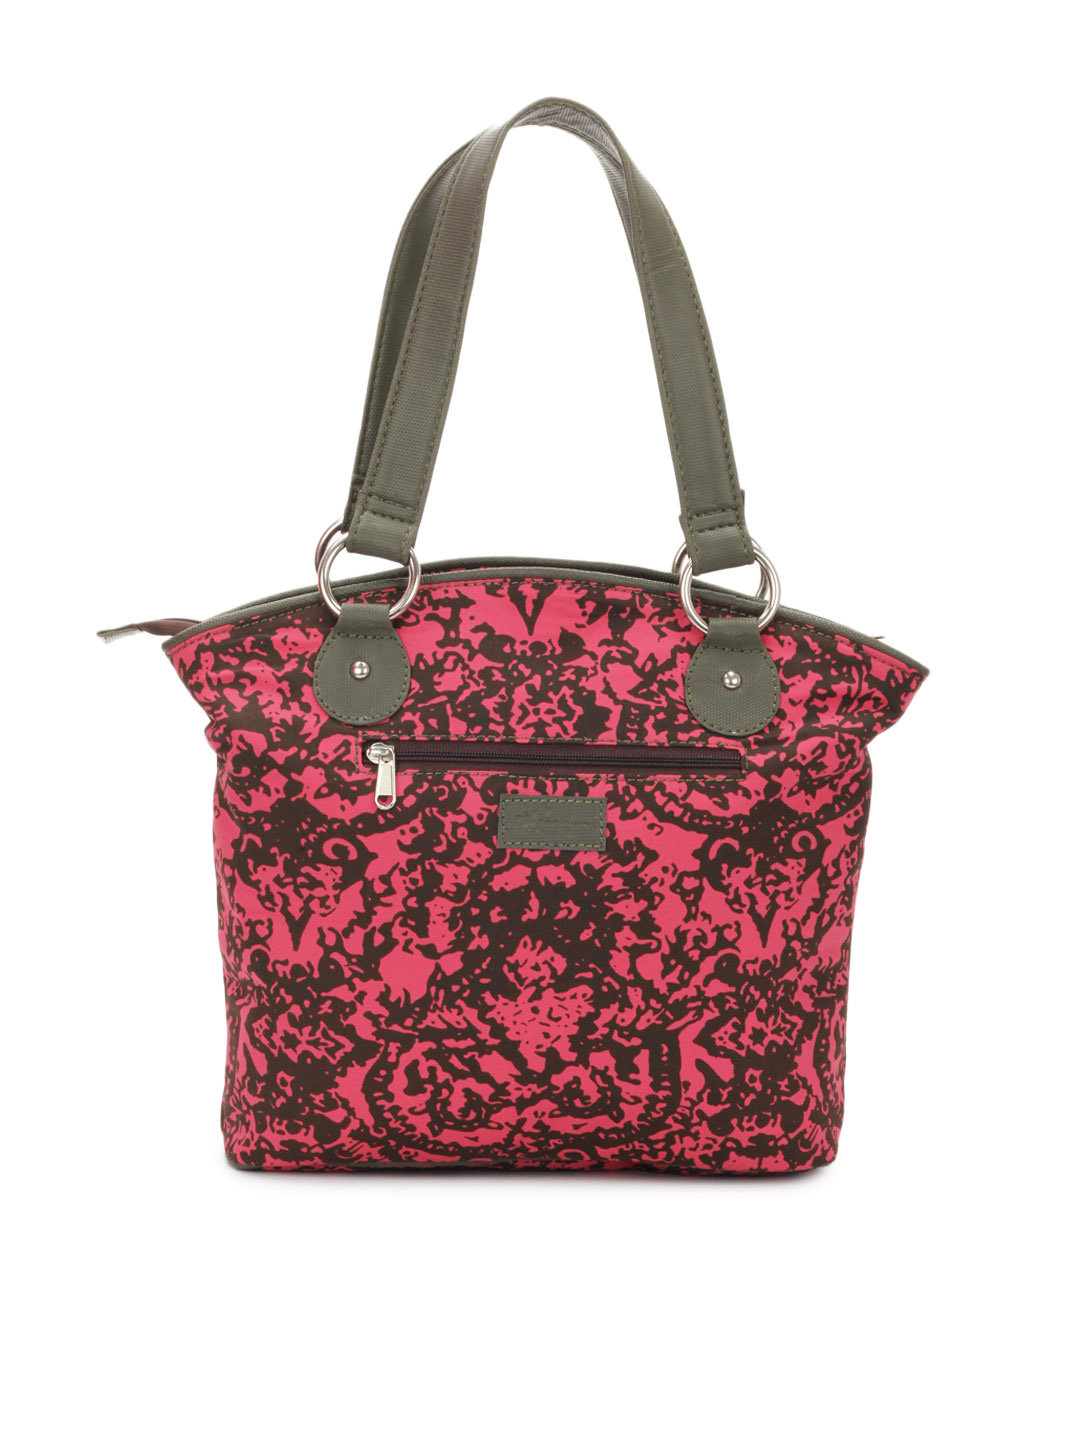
Paridhan Women Pink Handbag
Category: Accessories / Bags / Handbags
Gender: Women
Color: Pink
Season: Summer 2012
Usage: Casual